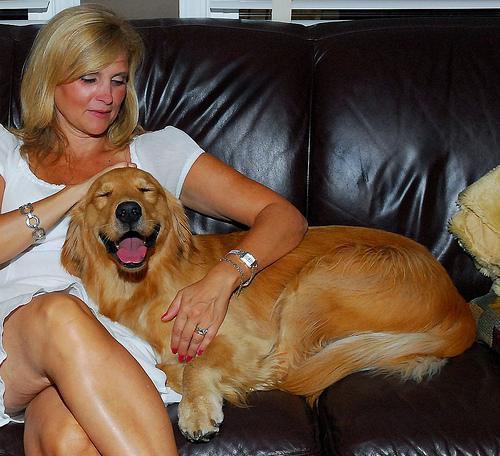
golden_retriever